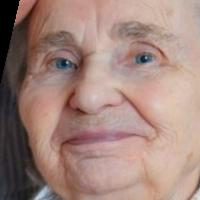
Age group: age 80 +